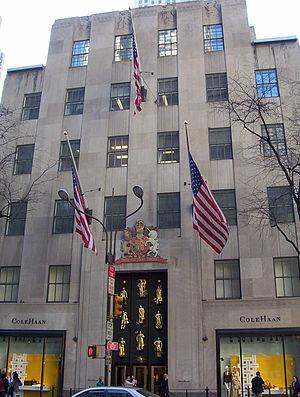
Façade du British Empire Building, 5e Avenue, NYC
Le British Empire Building, construit en 1932, est un bâtiment de 12 000 m², faisant partie du Rockefeller Center situé au 620 Fifth Avenue à New York.